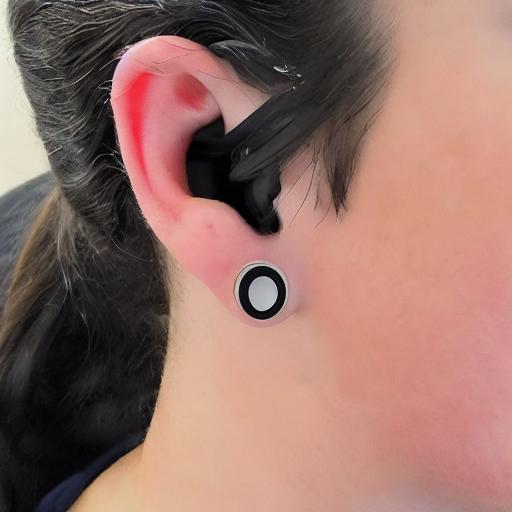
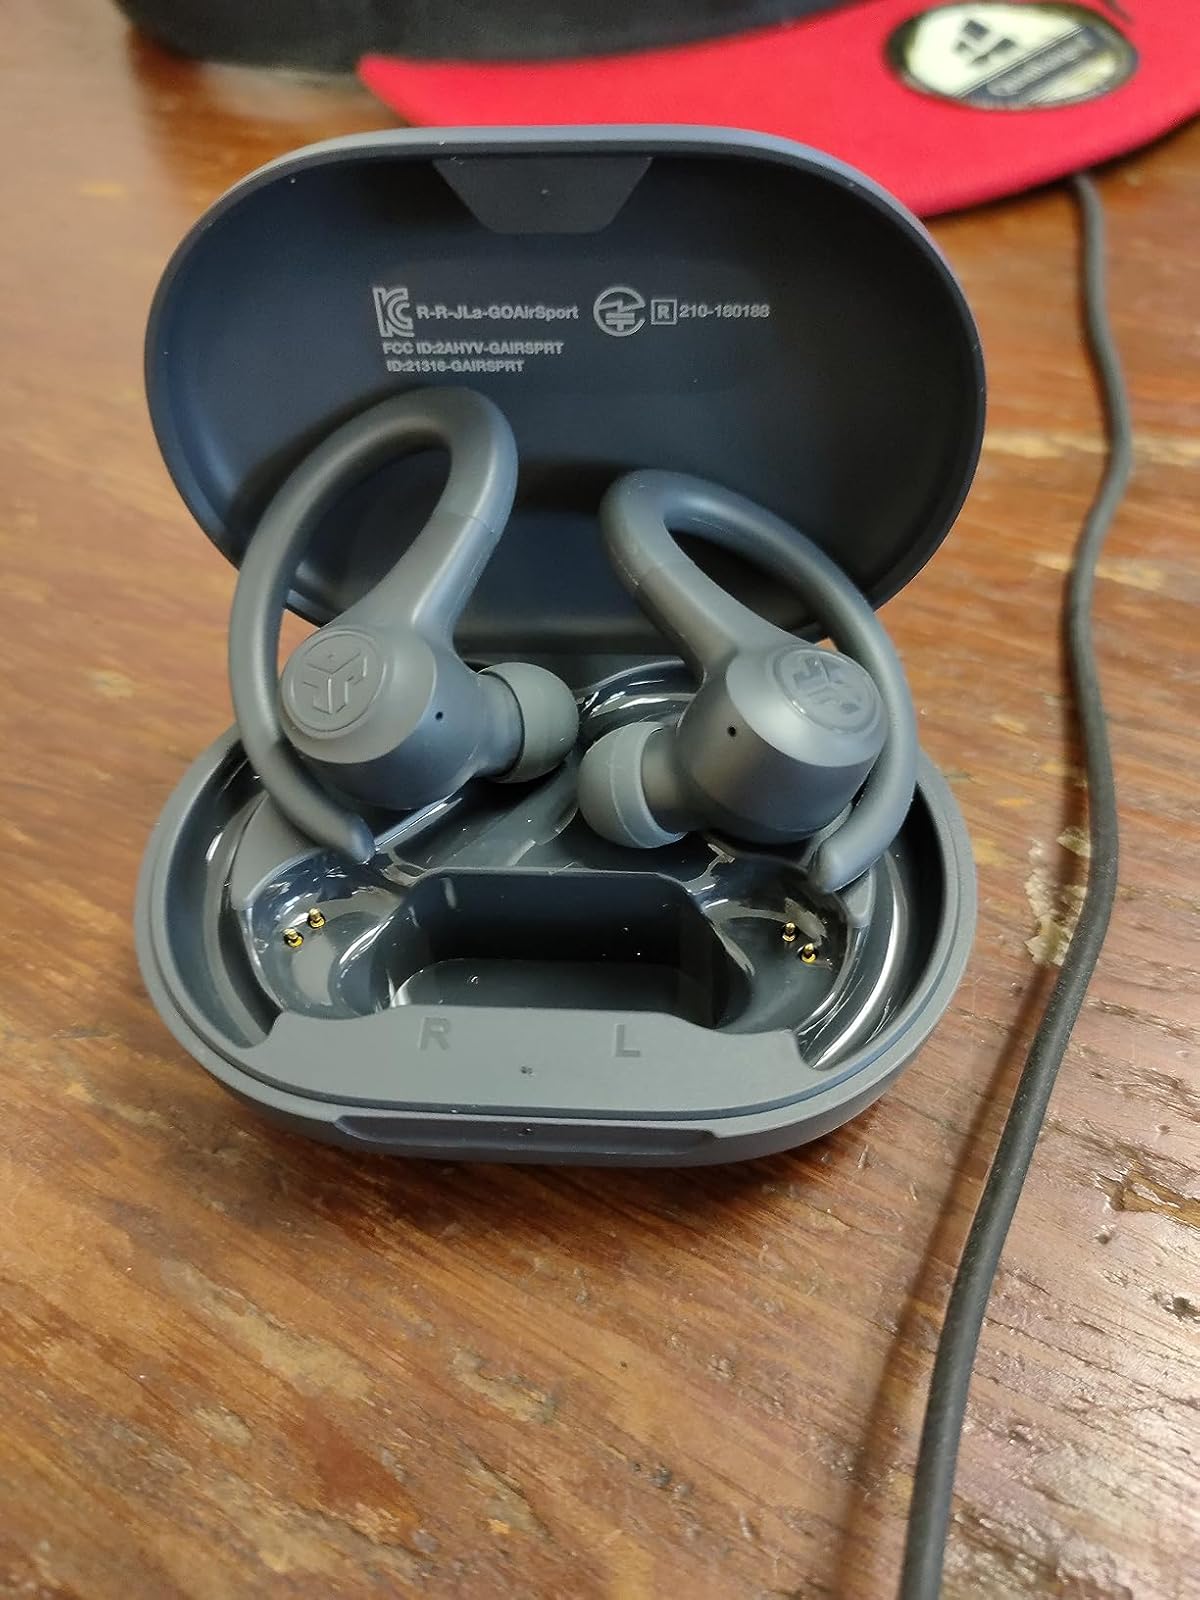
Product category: earbuds
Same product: no